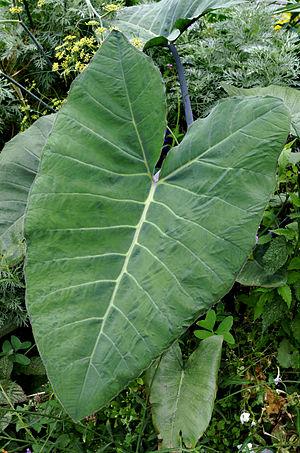
Colocasia (Colocasia esculenta), jardin, France.